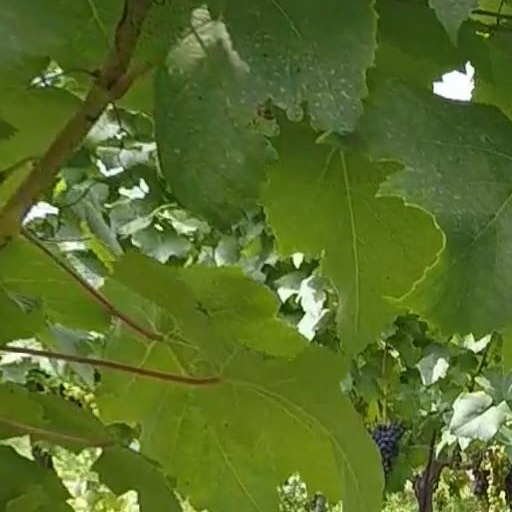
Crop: grape